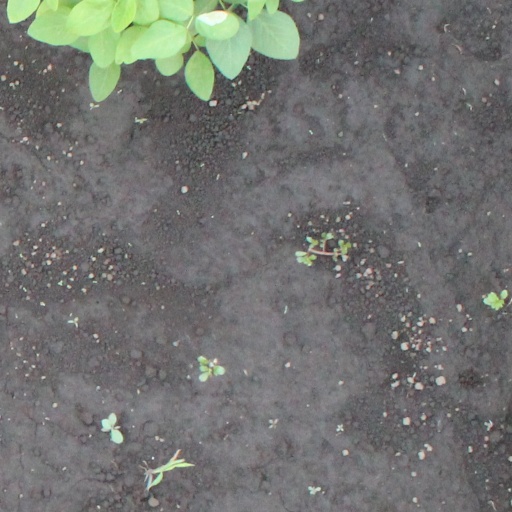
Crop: soybean